SMS Leipzig (1905)

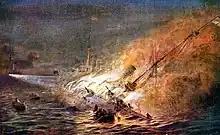
Painting depicting the sinking of

On 26 November, the East Asia Squadron departed the Gulf of Penas, bound for Cape Horn and the Atlantic and reached the Cape on 2 December. While off the Cape, took the Canadian sailing ship "Drummuir" as a prize; the ship was carrying of coal, which was transferred to the colliers and "Santa Isabel" at Picton Island. On the night of 6 December, Spee held a conference with the ship commanders to discuss his proposed attack on the Falklands; Haun, along with the commanders from and , opposed the plan and favored bypassing the Falklands to wage commerce war off La Plata. Nevertheless, Spee made the decision to attack the Falklands on the morning of 8 December.